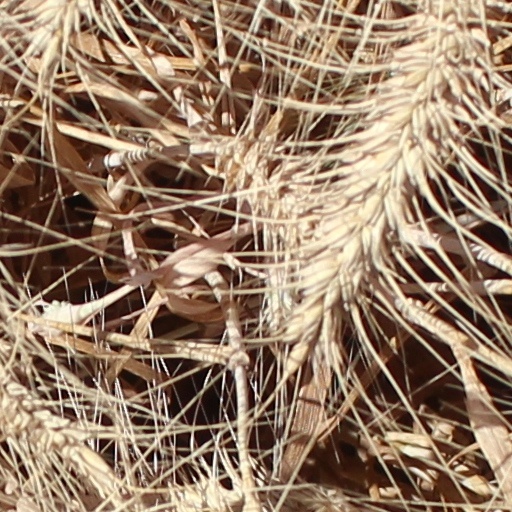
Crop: wheat